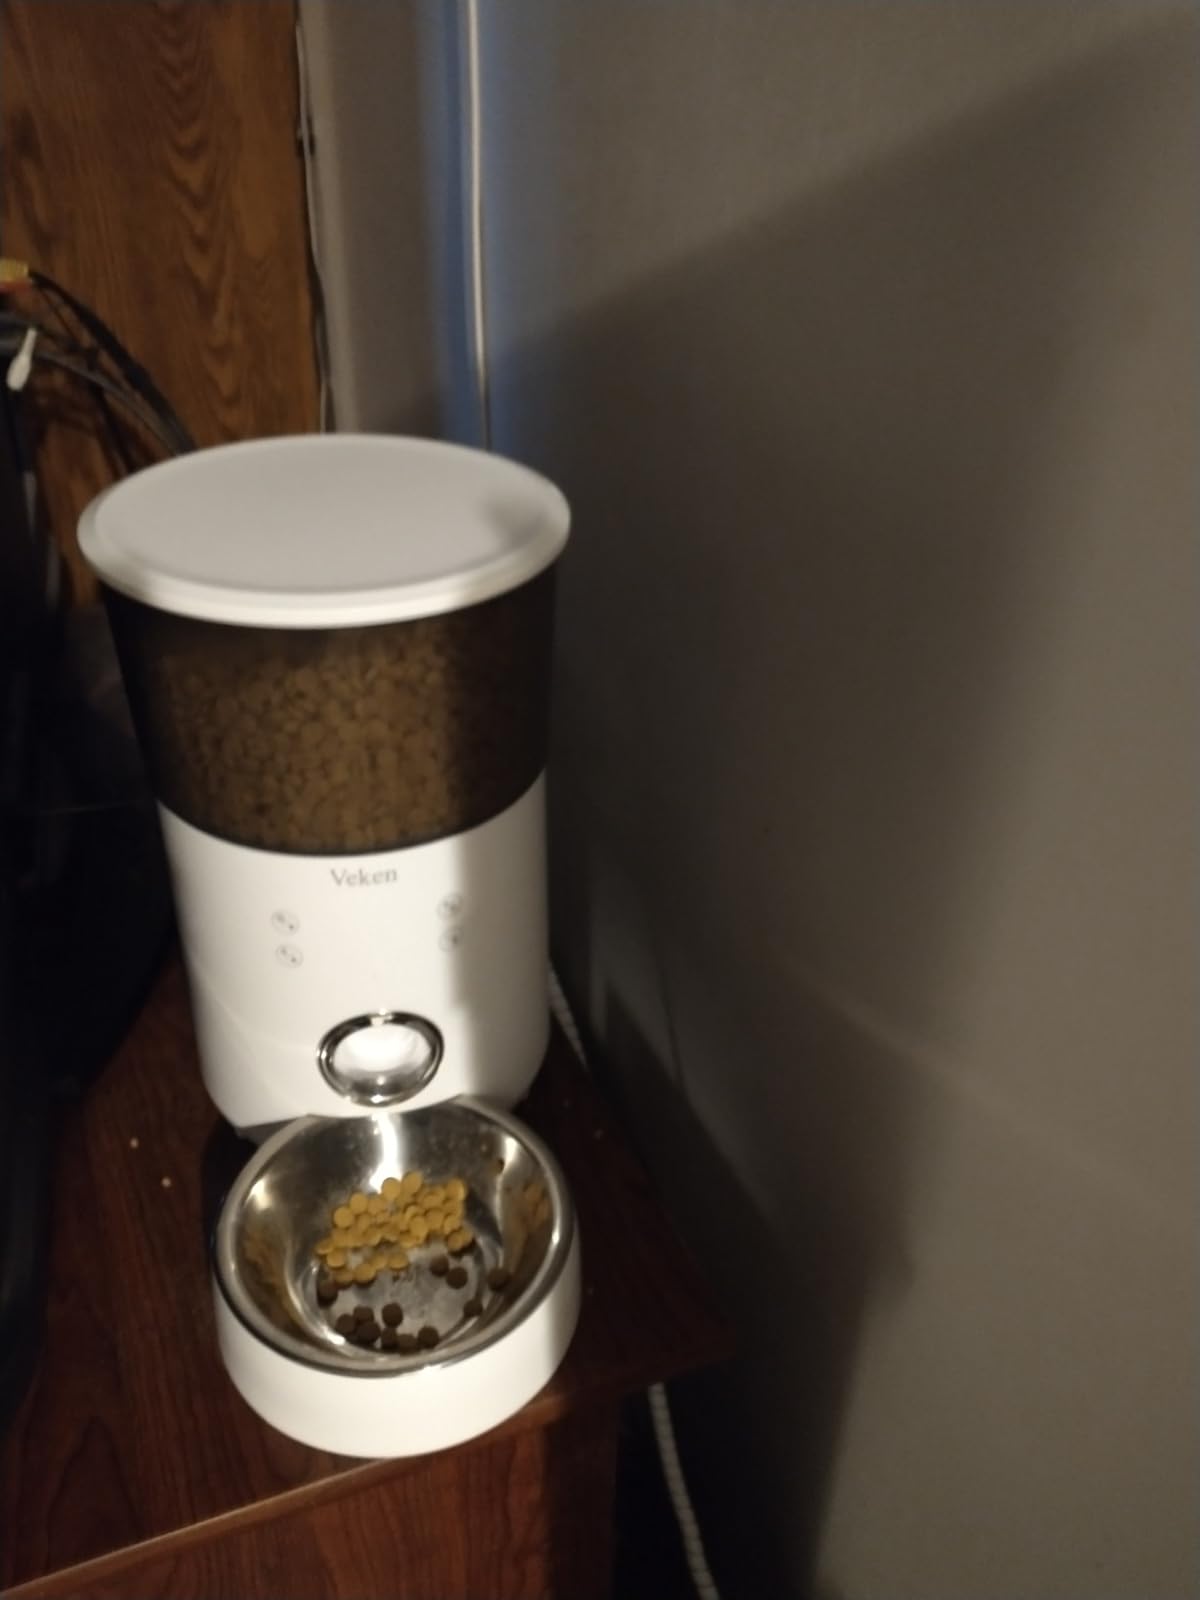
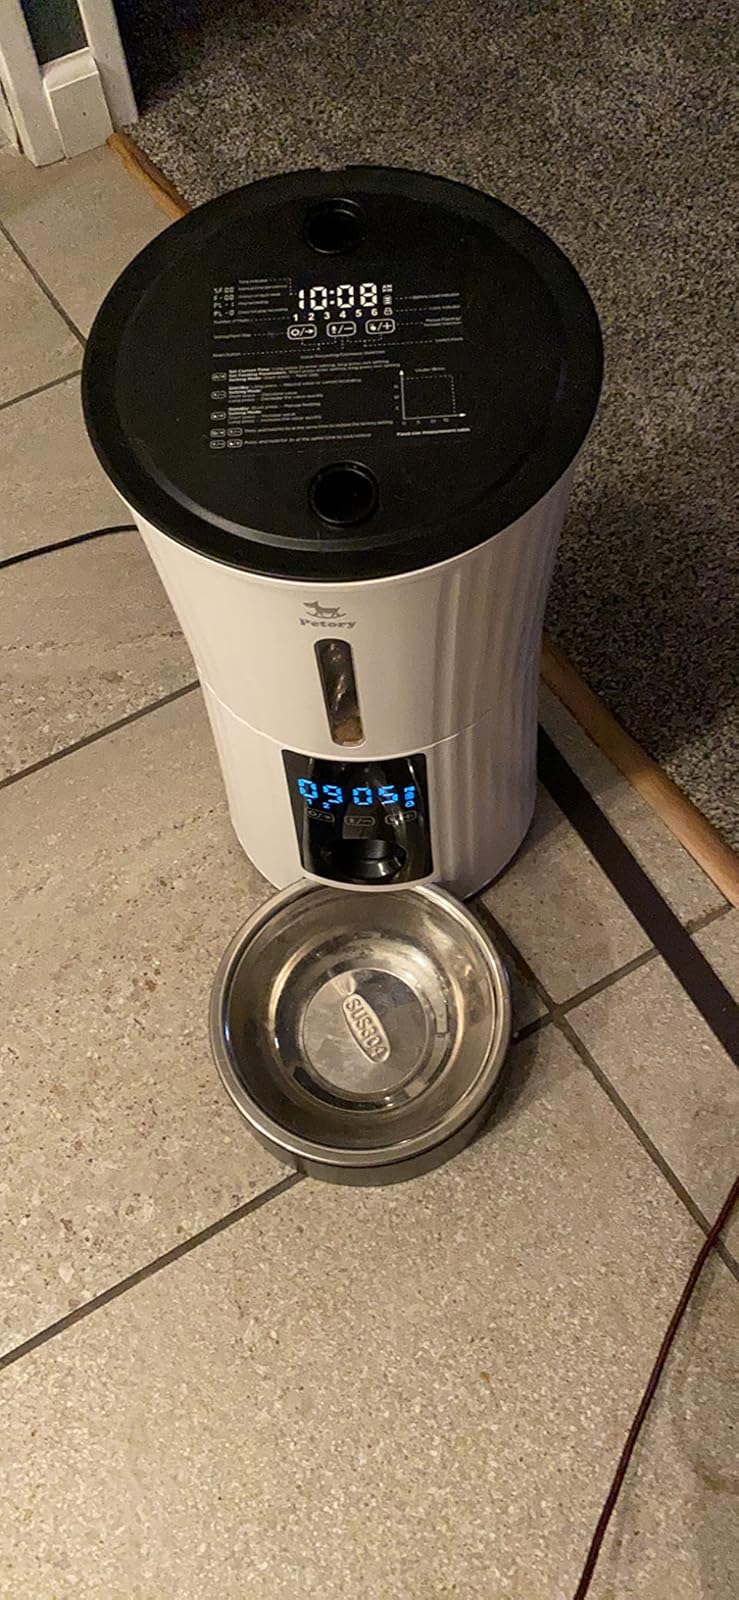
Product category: items_feeder
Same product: no